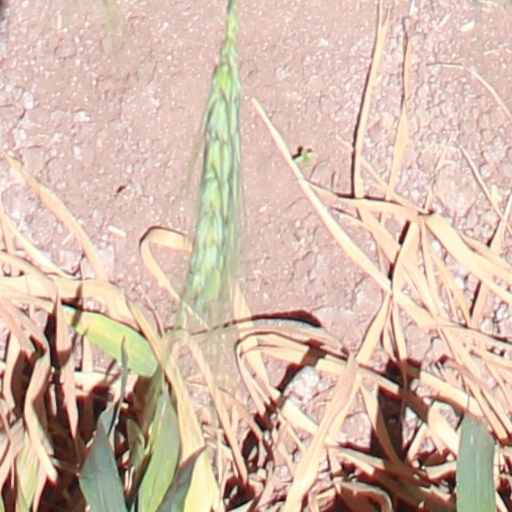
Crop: wheat